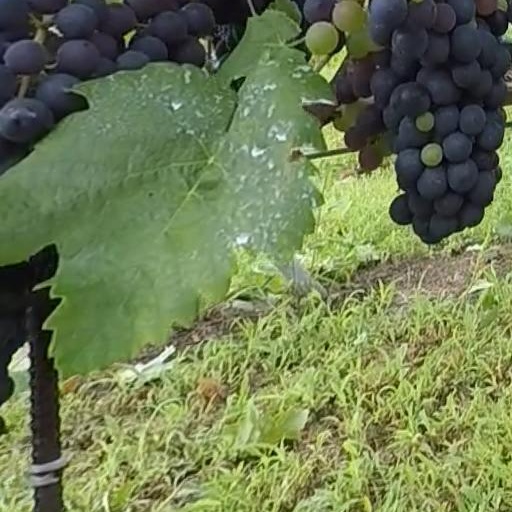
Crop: grape